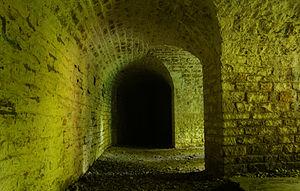
Le fort des Basses-Perches, appelé brièvement fort Valmy, a été construit entre 1874 et 1877. C'est un ouvrage faisant partie des fortifications de l'Est de la France du type Séré de Rivières. Il fait partie intégrante de la place forte de Belfort. Il est situé sur les communes de Danjoutin et de Belfort dans le département du Territoire de Belfort en région Bourgogne-Franche-Comté.